Lake Superior

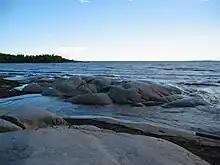
Bedrock shoreline, Neys Provincial Park, Ontario

In the 18th century, as the booming fur trade supplied Europe with beaver hats, the Hudson's Bay Company had a virtual monopoly in the region until 1783, when the rival North West Company was formed. The North West Company built forts on Lake Superior at Grand Portage, Fort William, Nipigon, the Pic River, the Michipicoten River, and Sault Ste. Marie. But by 1821, with competition harming the profits of both, the companies merged under the Hudson's Bay Company name. Many towns around the lake are current or former mining areas, or engaged in processing or shipping. Today, tourism is another significant industry: the sparsely populated Lake Superior country, with its rugged shorelines and wilderness, attracts vacationers and adventurers.